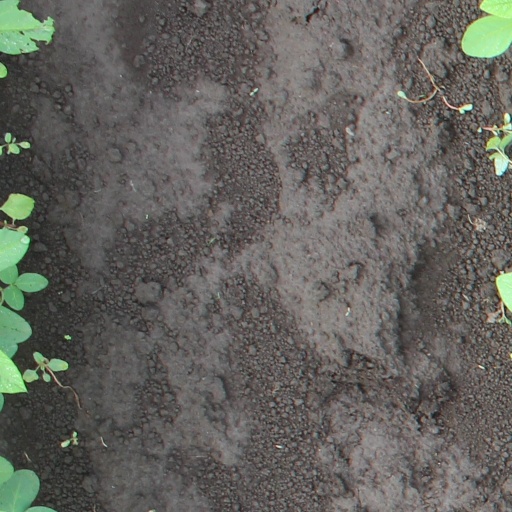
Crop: soybean